Trevor Linden

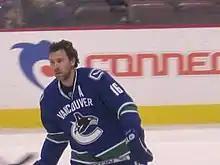
Linden during a pre-game warm-up in November 2007

In the 2006–07 season opener, on October 5, 2006, Linden scored the game winner against the Detroit Red Wings to become the first Canuck to score 300 goals with the team. After notching 25 points in 80 games, he helped the Canucks reach the second round of the playoffs. He scored two game-winning goals in the first round, including the series-winning goal against the Dallas Stars in Game 7 of their first-round matchup, which was Linden's sixth Game 7 goal of his playoff career. He finished the playoffs with a team-leading 7 points in 12 games. This made Linden the Canucks' all-time leader in playoff goals (34), assists (61) and points (95).